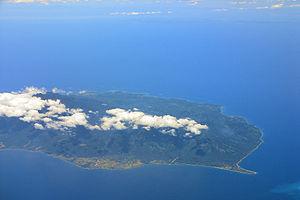
Sibuyan est une île de l'archipel des Philippines, de la province de Romblon et est divisée en trois municipalités.
La mer de Sibuyan est une mer des Philippines qui sépare les Visayas de l'île de Luçon.
Le phare de Sibuyan est un phare situé à Cauit Point sur l'île Sibuyan, appartenant à la municipalité de San Fernando, dans la province de Romblon aux Philippines.